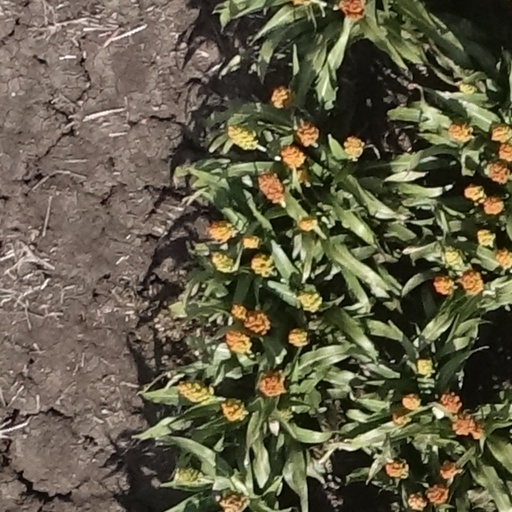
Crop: sorghum